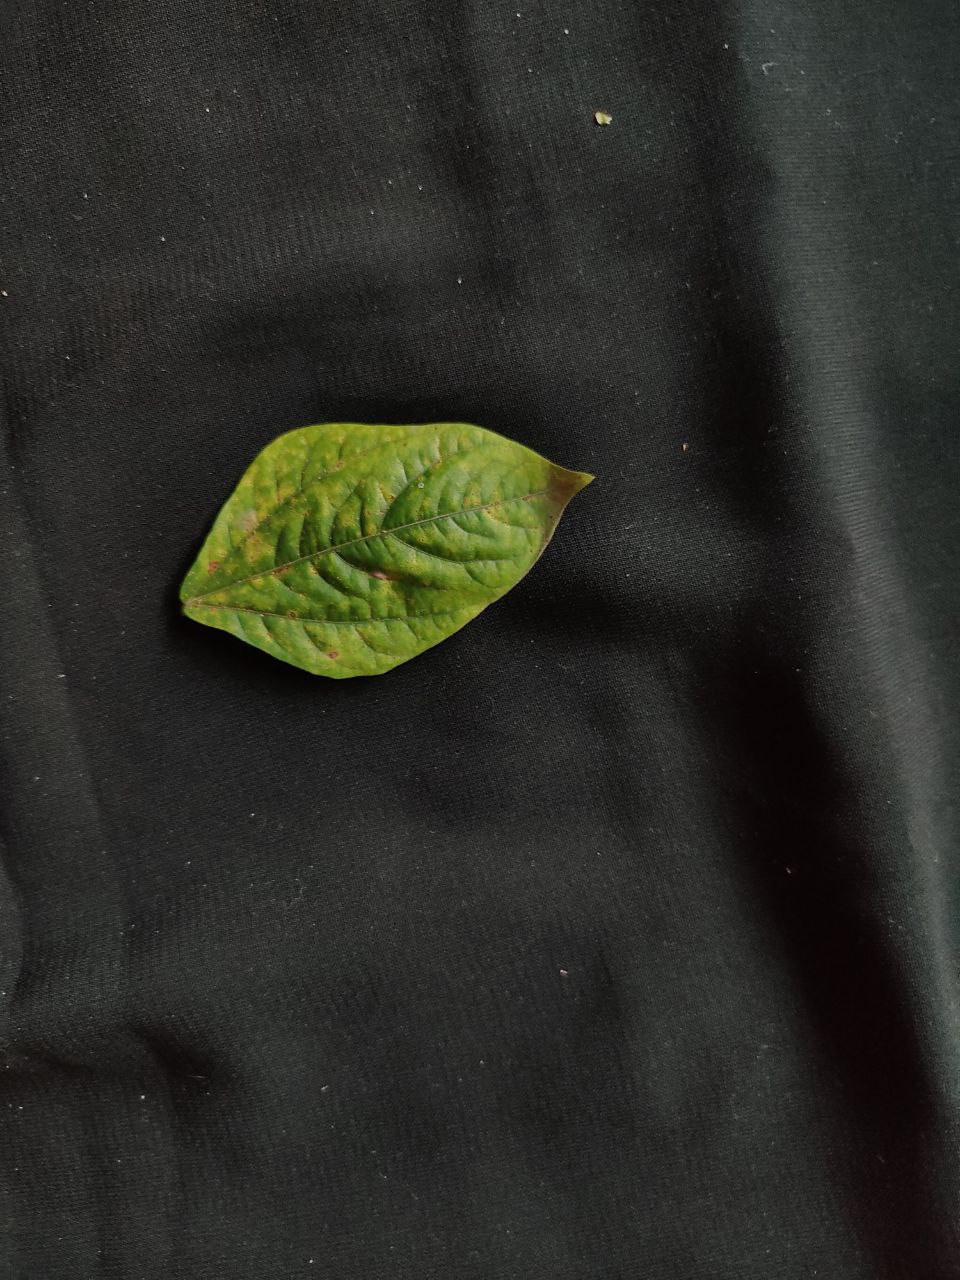
Crop: cowpea
Leaf condition: Septoria leaf spot